Taixu

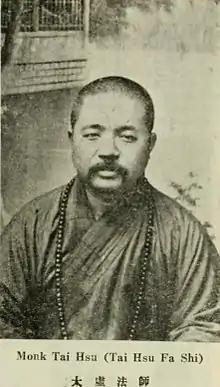
Photo of Taixu from a book published in 1933

Taixu (Tai-hsu, ; January 8, 1890 – March 17, 1947) was a Buddhist modernist, activist and thinker who advocated for a reformation and revival of Chinese Buddhism by drawing upon eclectic domestic and foreign sources and ideologies.